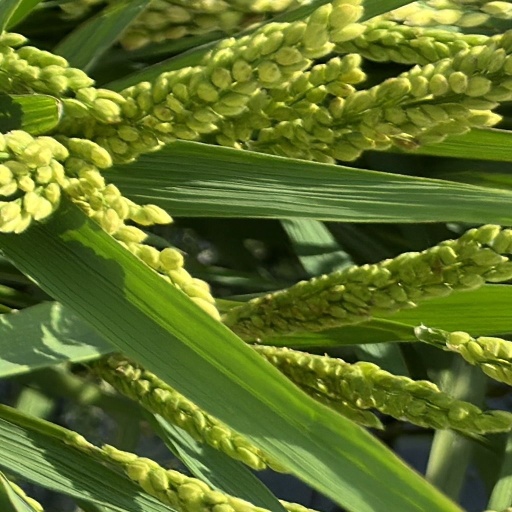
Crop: rice